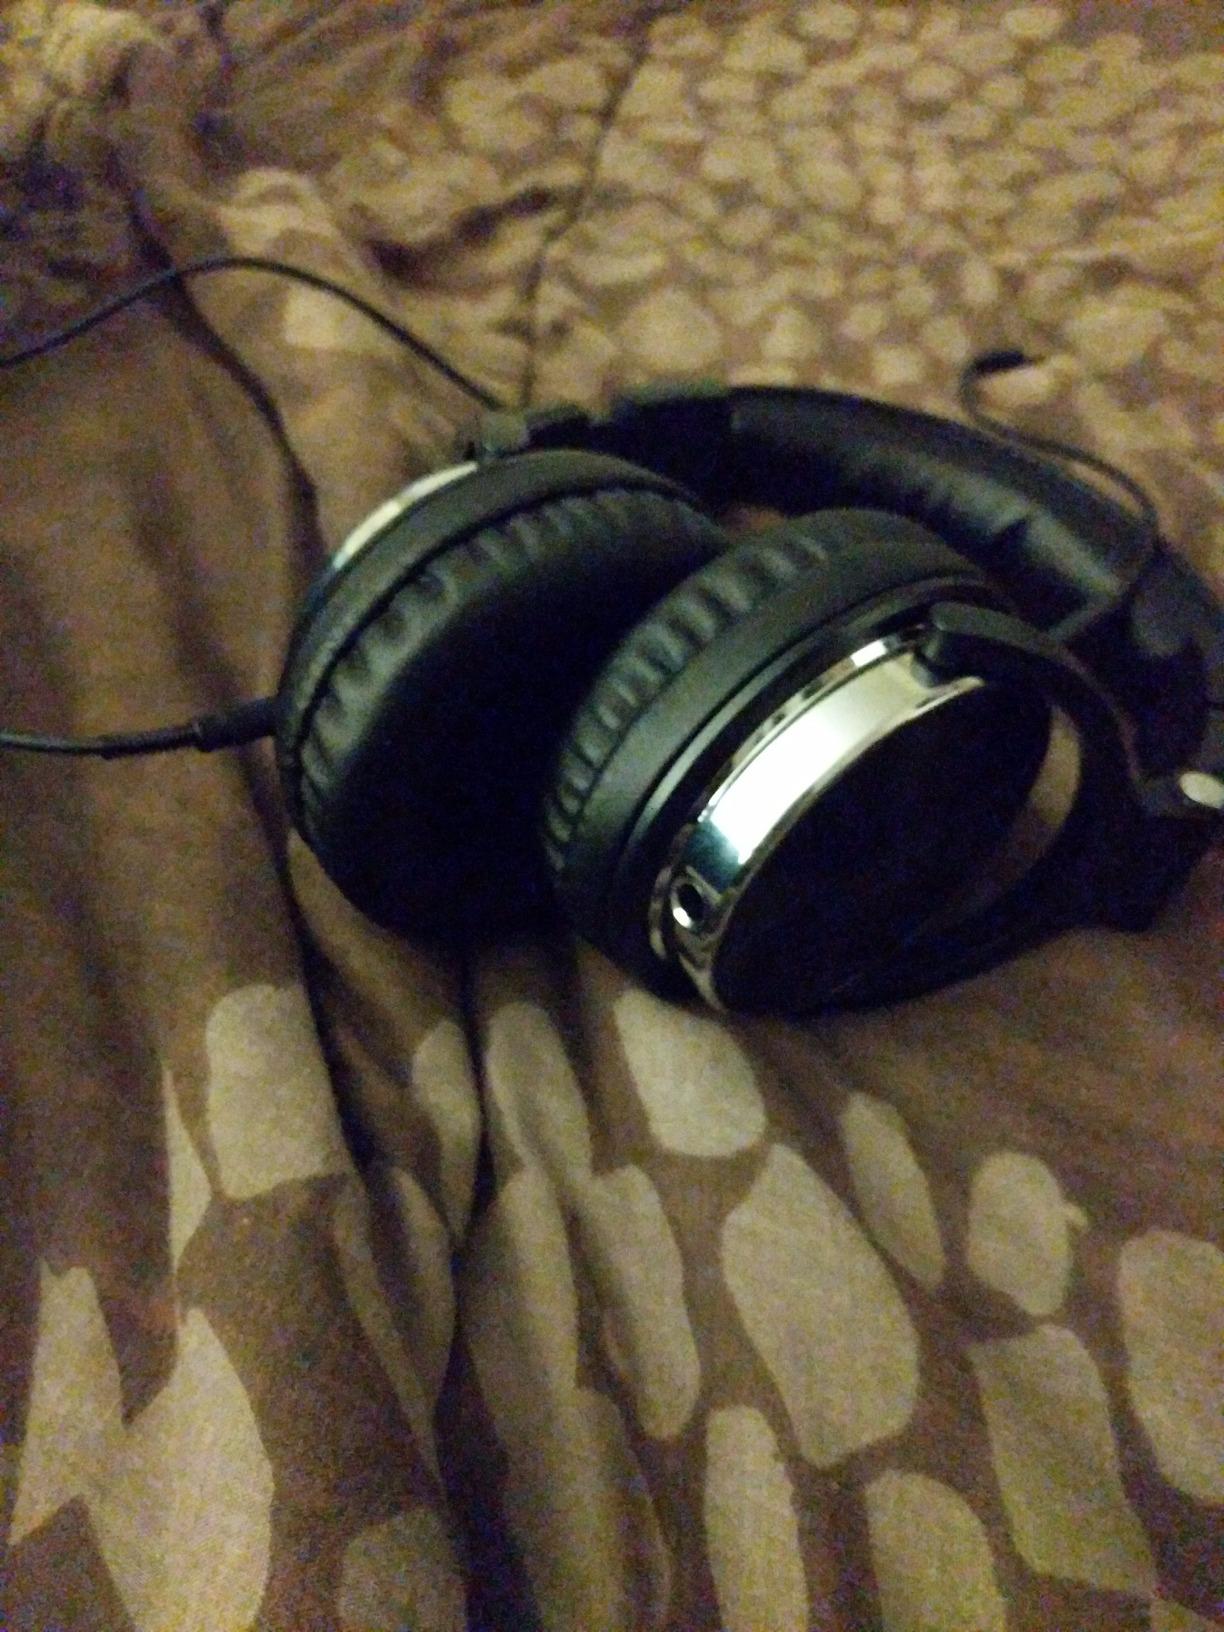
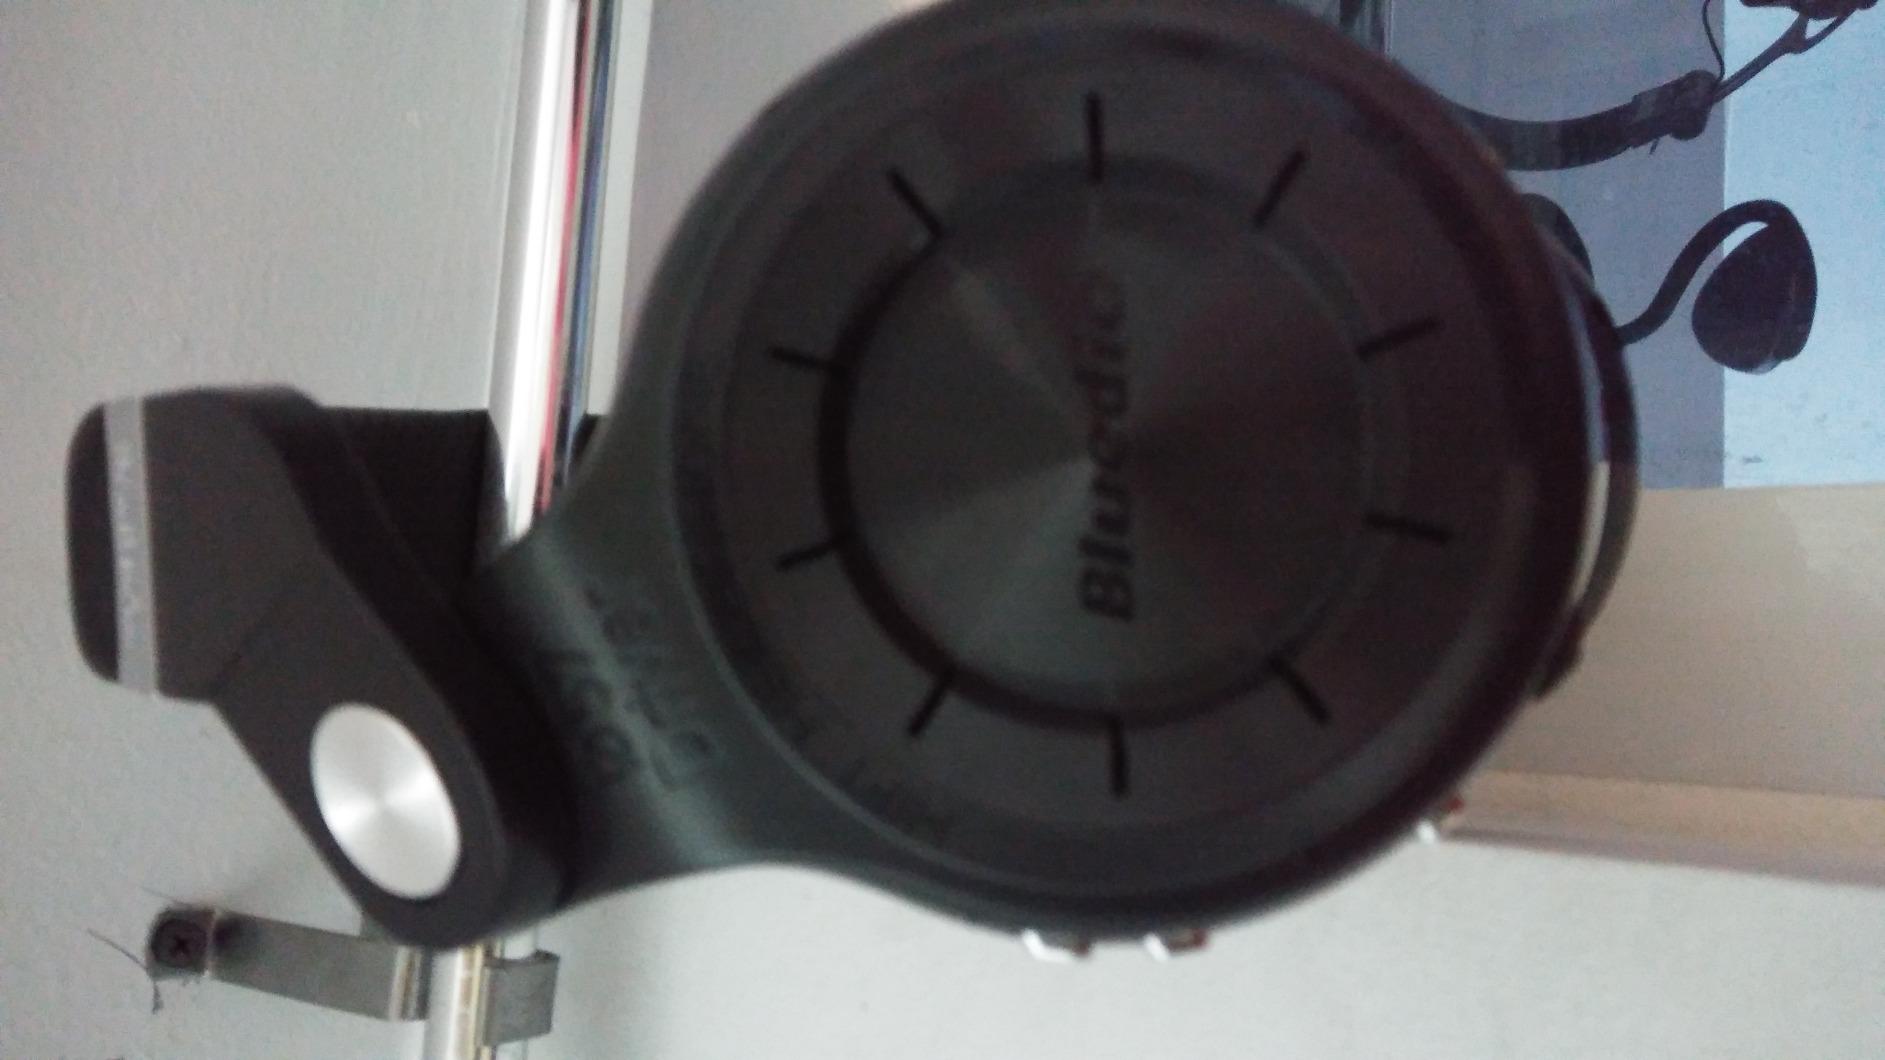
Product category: headphones
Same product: no